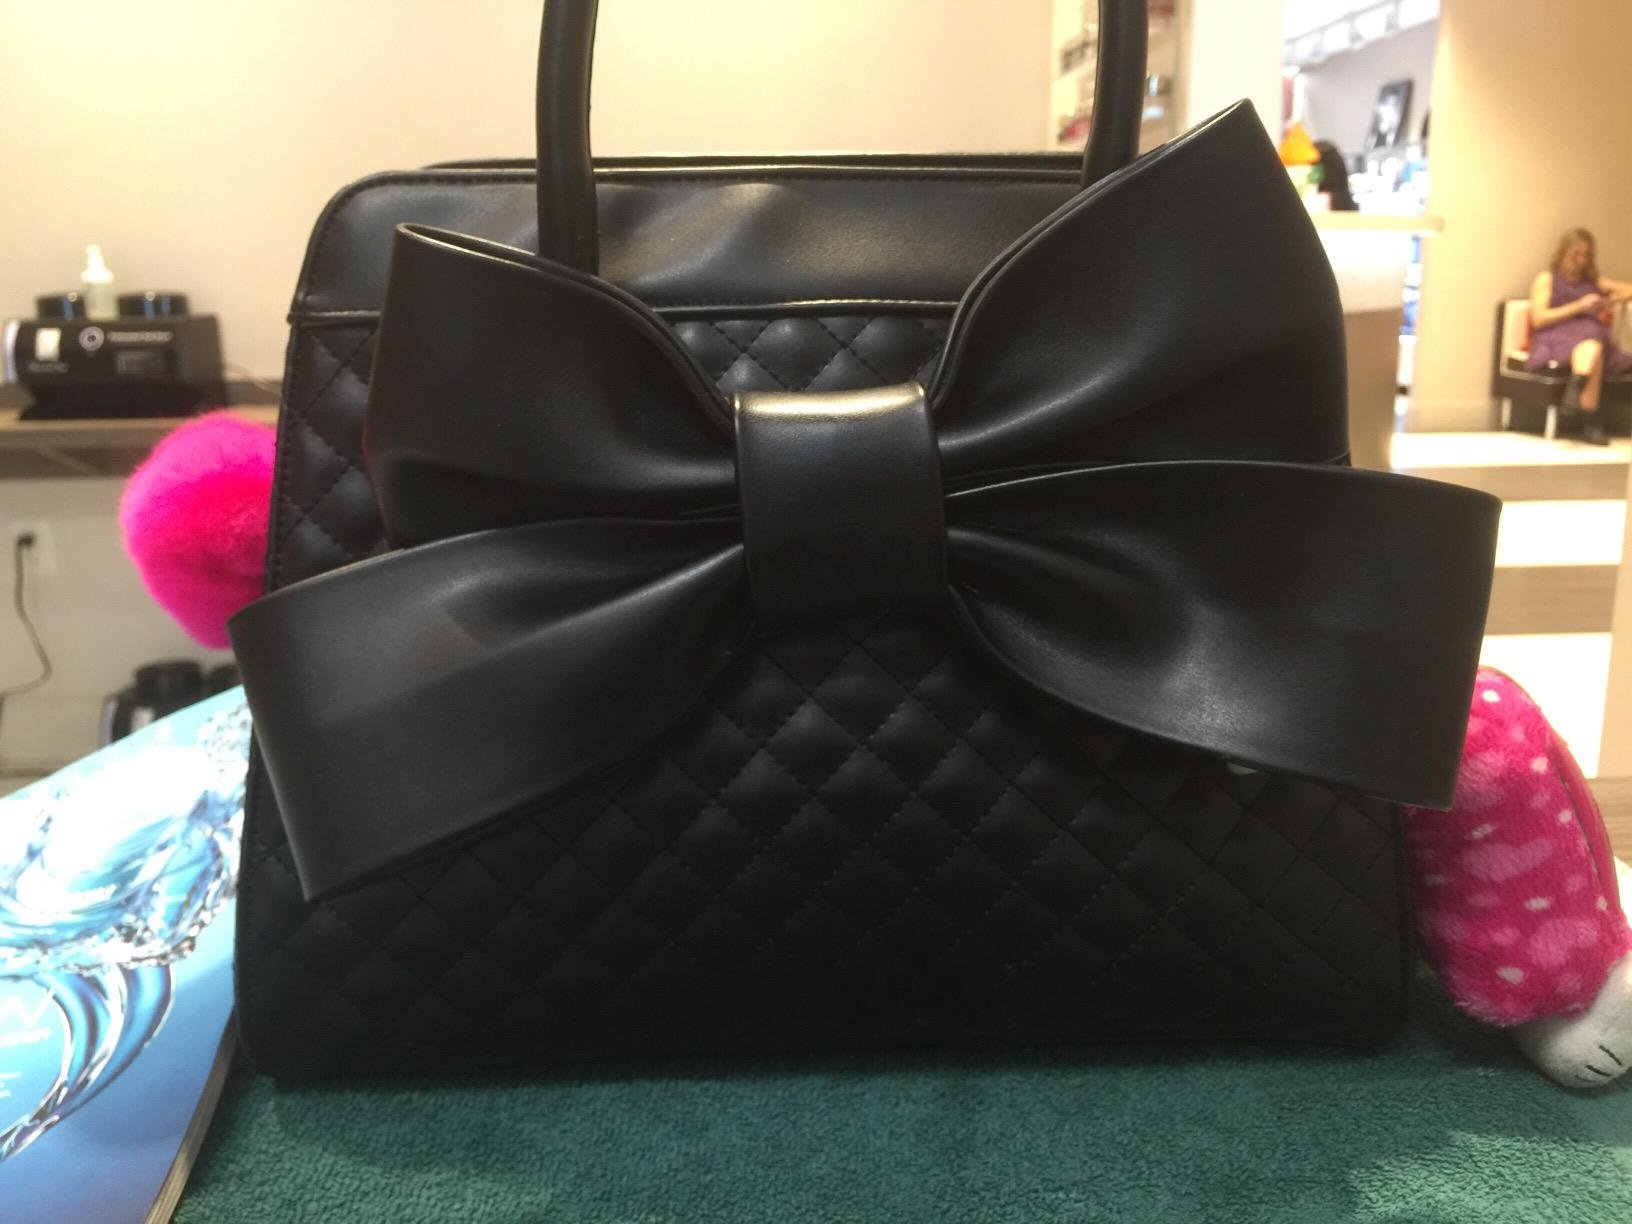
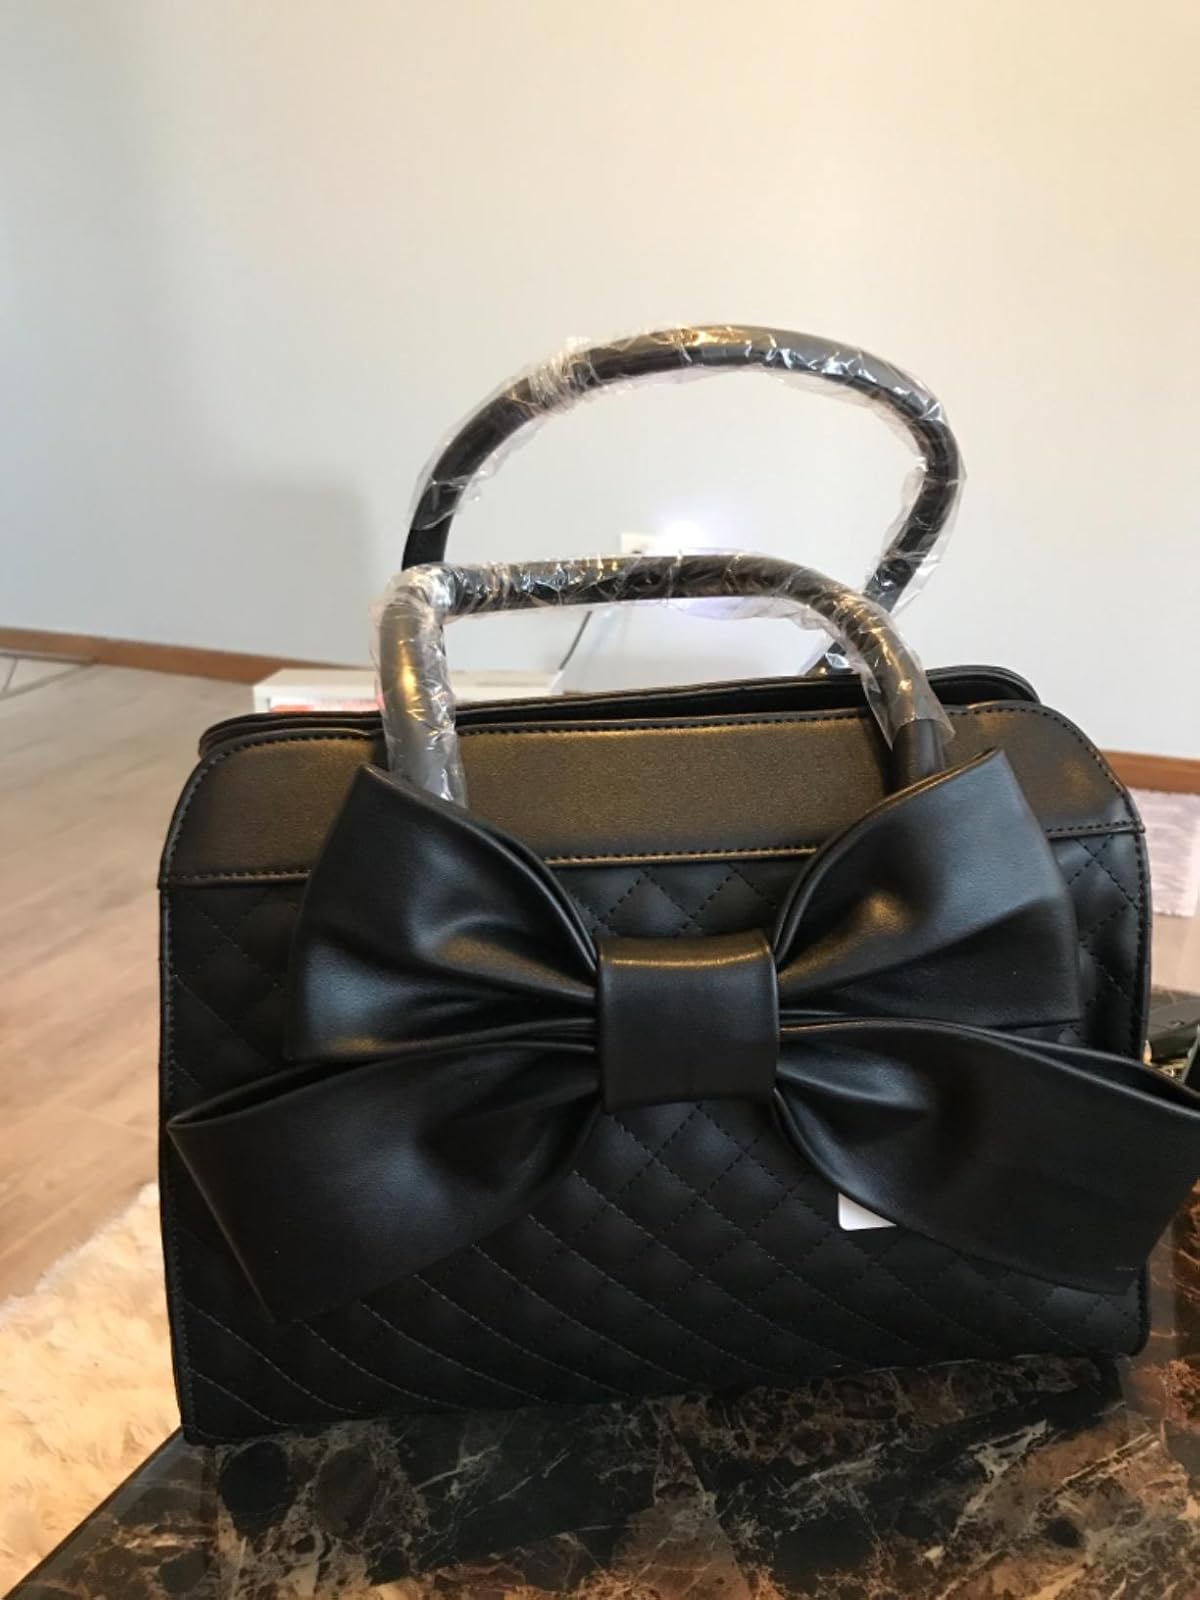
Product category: accessories_handbag
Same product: yes